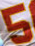
Number: 5